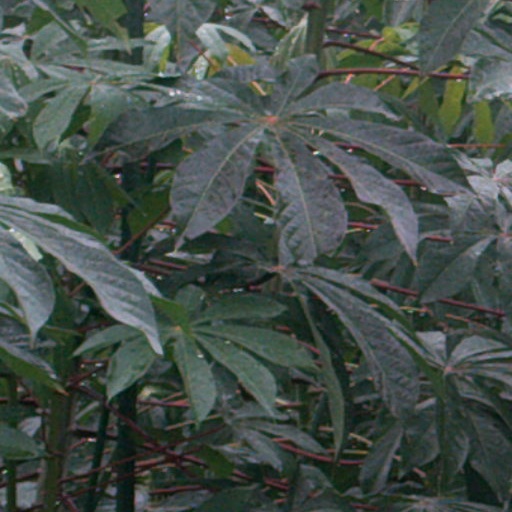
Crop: cassava